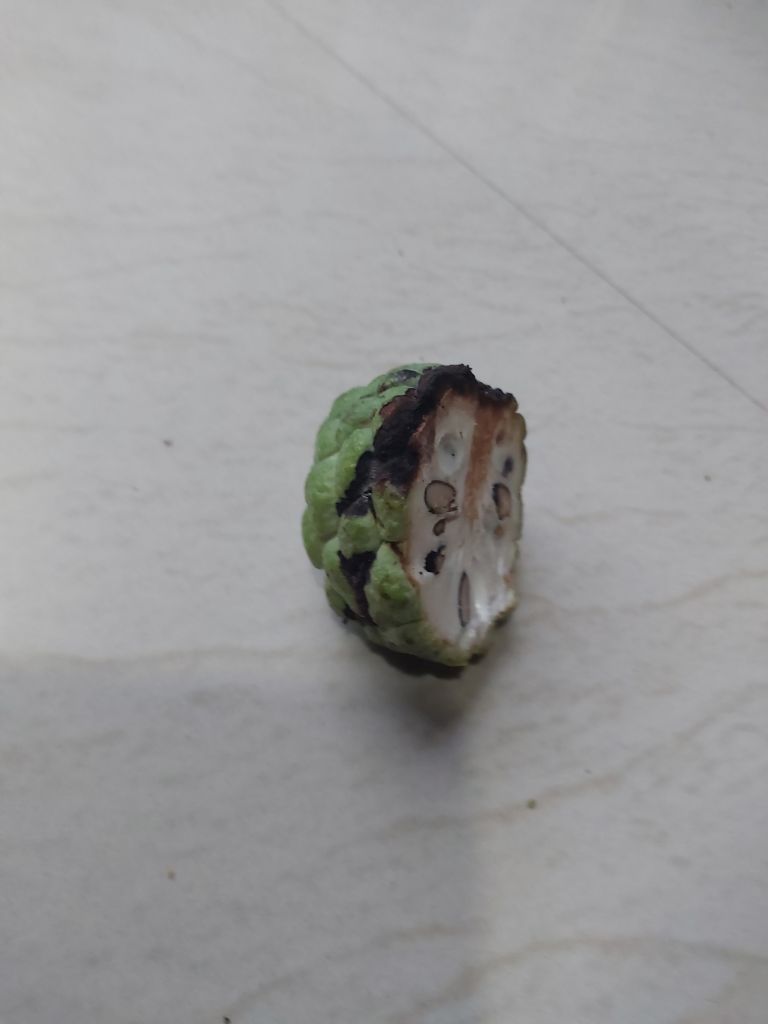
Disease label: Diplodia Rot